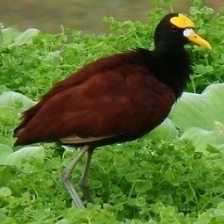
Species: NORTHERN JACANA
Scientific name: JACANA SPINOSA